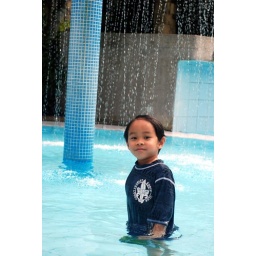
boy in the water